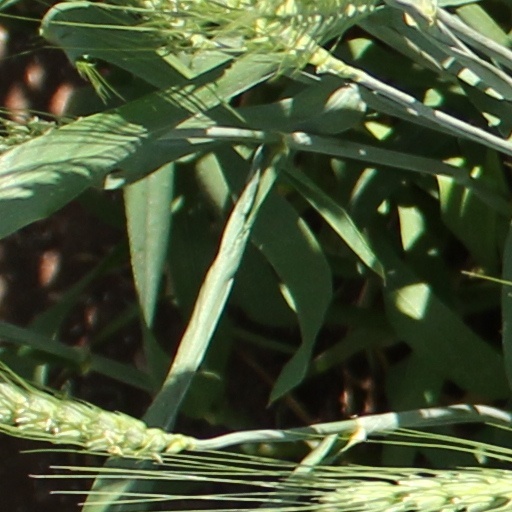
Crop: wheat